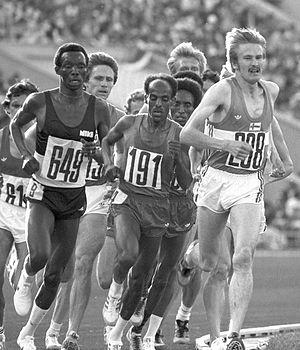
Les épreuves d'athlétisme des Jeux olympiques d'été de 1980 ont eu lieu du 24 juillet au 1ᵉʳ août 1980 au Stade Loujniki de Moscou, en URSS. 959 athlètes issus de 70 nations ont pris part aux 38 épreuves du programme.
Pour les podiums, voir Athlétisme aux Jeux olympiques d'été de 1980
Kaarlo Maaninka, né le 25 décembre 1953, est un ancien athlète finlandais, spécialiste des longues distances. Aux Jeux olympiques d'été de 1980 à Moscou, il a remporté deux médailles.
L'épreuve du 5 000 mètres masculin aux Jeux olympiques de 1980 s'est déroulée du 30 juillet au 1ᵉʳ août 1980 au Stade Loujniki de Moscou, en URSS. Elle est remportée par l'Éthiopien Miruts Yifter dans le temps de 13 min 20 s 91.